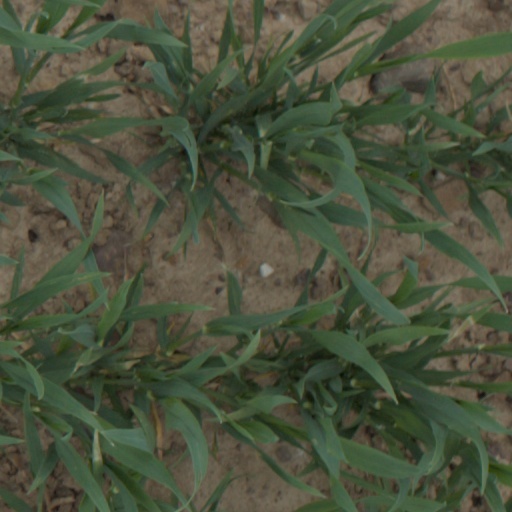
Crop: wheat